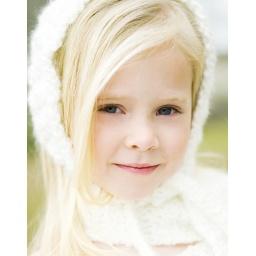
my baby girl all in white